Sechs kleine Klavierstücke

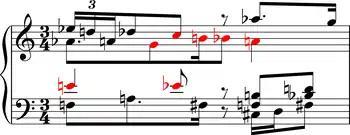
Musical cryptogram: "Aschbeg" set in Schoenberg's "Sechs kleine Klavierstücke", Op. 19, no. 1, m. 5 Note that the notes (A/E/C/B/B/E/G) do not come in spelling order but are all adjacent (not separated by other notes).

This work was composed at the same time that Schoenberg was working on his orchestration of his massive "Gurre-Lieder". While he maintained a lifelong love of Romantic music, the extreme contrast between his "Klavierstücke" and his more romantic works comes from his modernist desire to find a new means of expression. For him, works like the "Gurre-Lieder" or "Verklärte Nacht" fulfilled the tradition he loved, but it was works like these "Klavierstücke", or the "Fünf Orchesterstücke" that attempted to reach beyond it.